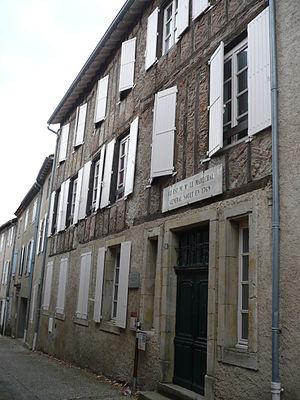
Maison où naquit en 1769 le Maréchal et Duc de Dalmatie Jean Soult sur la commune de Saint-Amans-Soult dans le département français du Tarn.
Jean-de-Dieu Soult, duc de Dalmatie, né le 29 mars 1769 à Saint-Amans-la-Bastide, aujourd'hui Saint-Amans-Soult, où il est mort le 26 novembre 1851, est un militaire et homme d'État français.
Saint-Amans-Soult est une commune française située dans le département du Tarn, à 8 kilomètres de Mazamet, en région Occitanie.